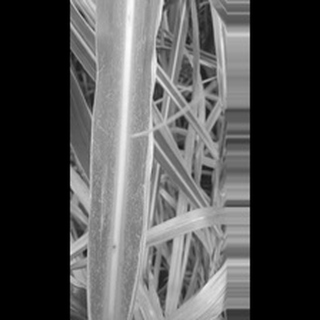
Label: sugarcane_mosaic